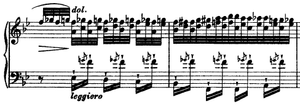
Les Études d'exécution transcendante, S. 139, sont un recueil de pièces pour piano parmi les plus difficiles jamais écrites composées par Franz Liszt. Elles font partie, avec la Sonate en si mineur, des œuvres majeures pour piano seul du compositeur hongrois. Redoutées des pianistes jusque dans les plus grands concours internationaux pour leurs multiples difficultés techniques, elles font aujourd'hui partie des œuvres incontournables du répertoire des pianistes modernes. Elles servent de base à la technique pianistique et préfigurent pour certaines d'entre elles déjà l’impressionnisme musical.